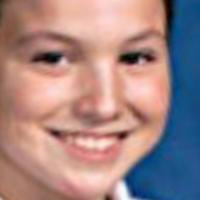
Age group: age 11-20